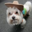
Label: dog